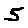
Label: 5